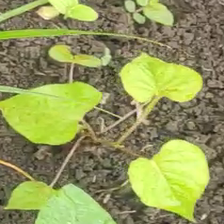
Weed species: Obscure_morning _glory(Ipomoea obscura)